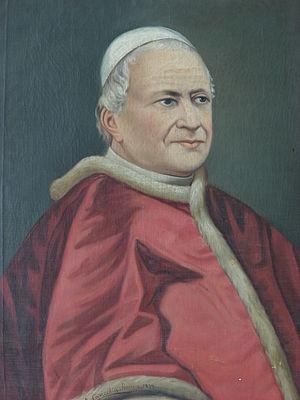
Alois Jacques Franck fut le 44ᵉ abbé de Parc, de 1868 jusqu'à sa mort, le 26 novembre 1887, Parc étant une abbaye prémontrée située près de Louvain, en Belgique, dans le Brabant flamand, fondée en 1129 et toujours en activité. Sa devise fut « Funda nos in pace ».